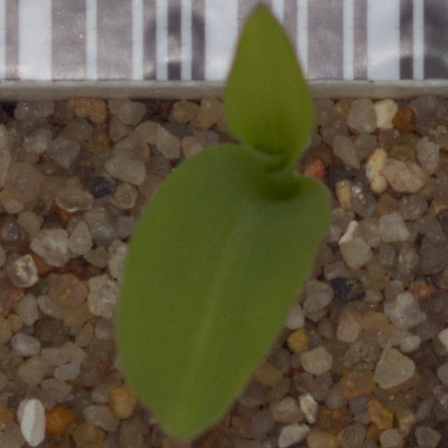
Label: maize